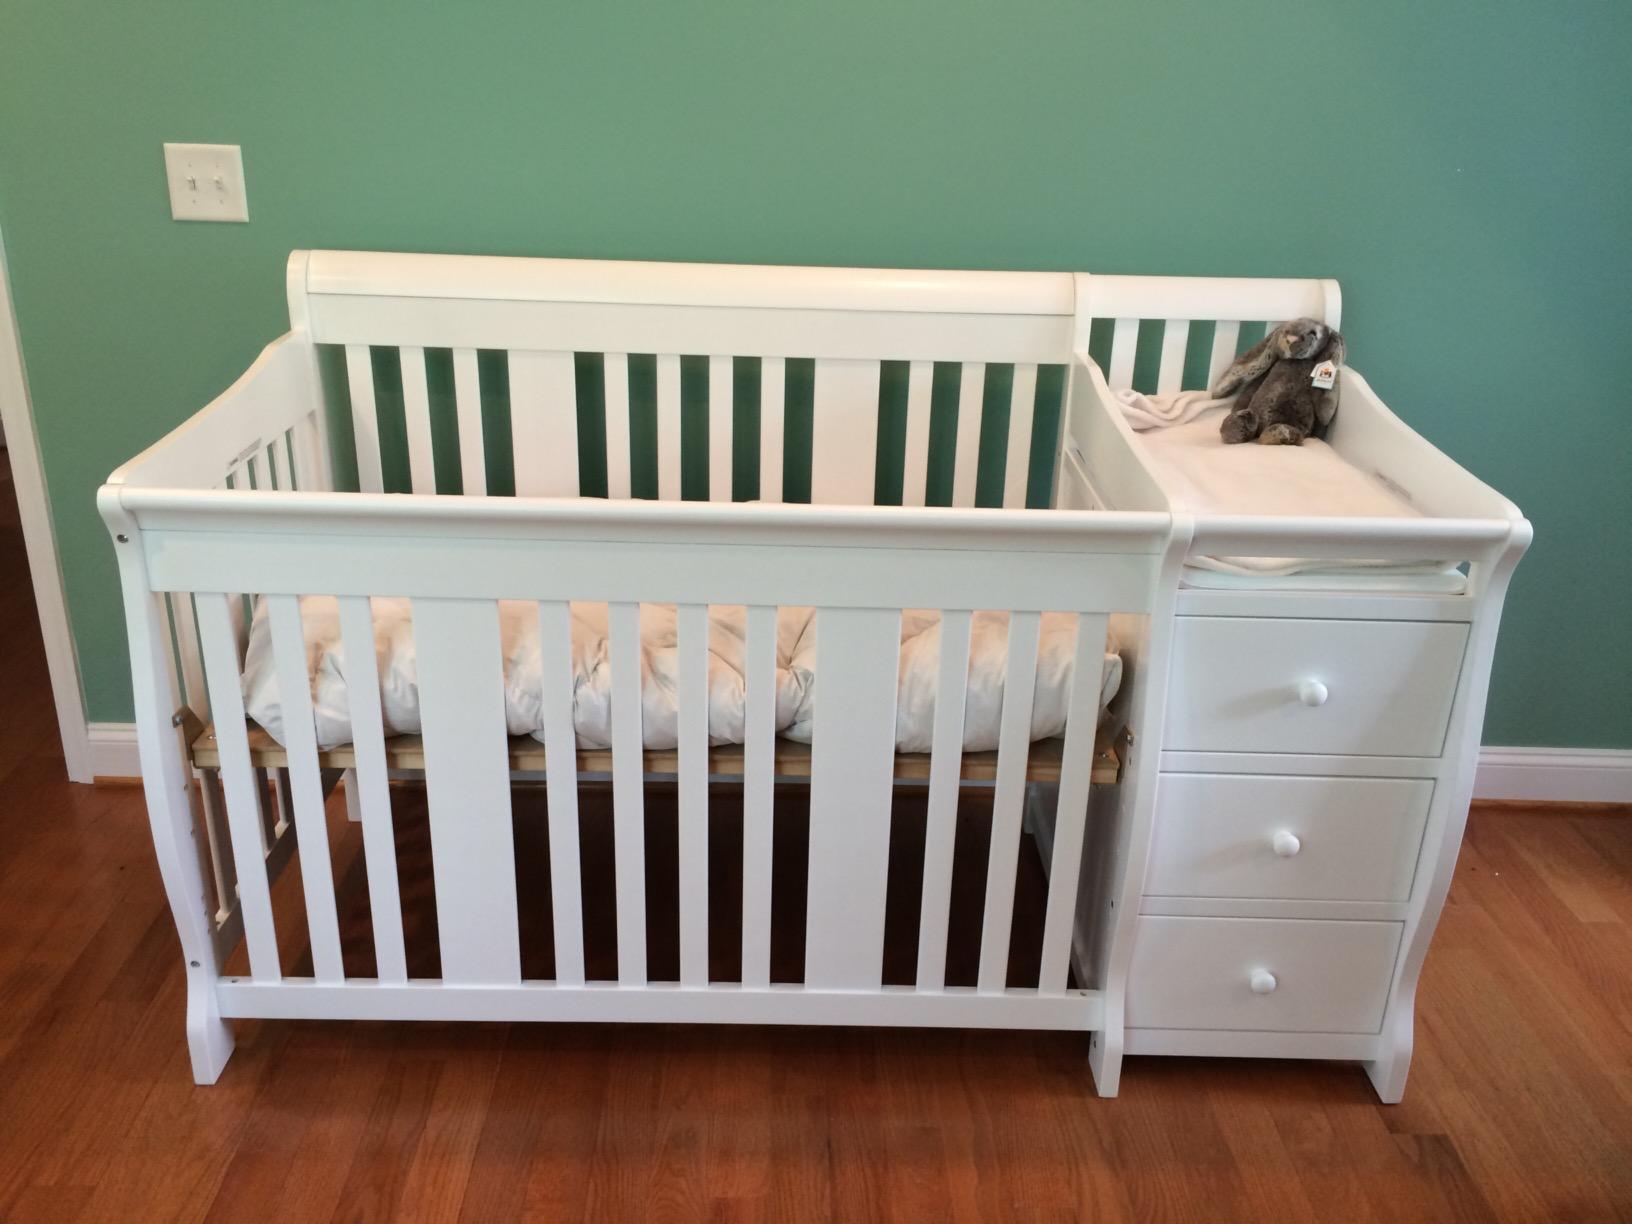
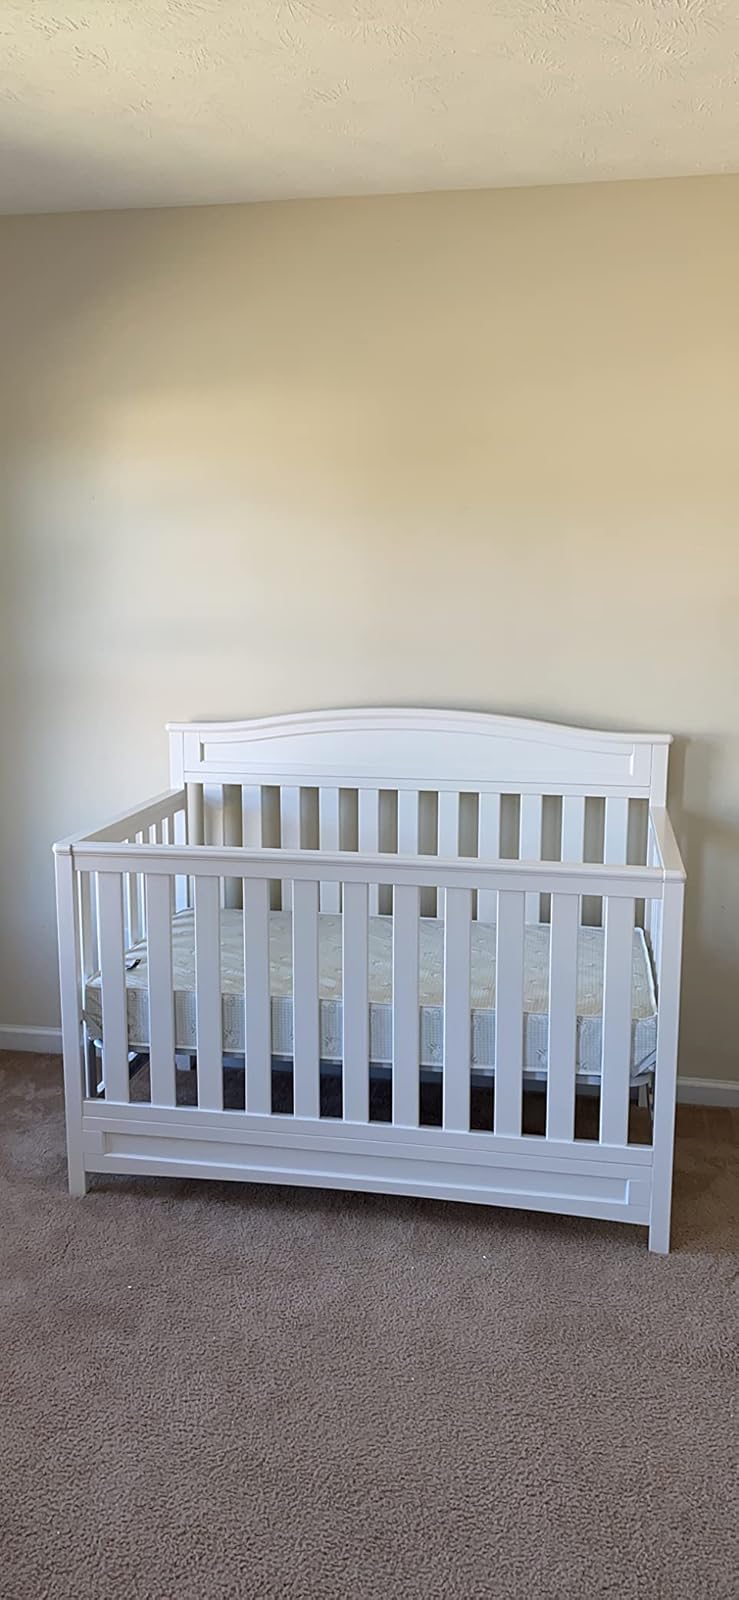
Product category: products_crib
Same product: no